Red Jews

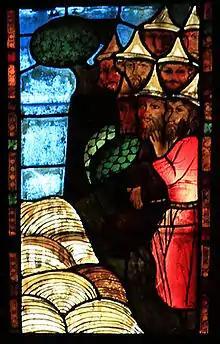
Detail of choir windows in St Mary's church, Frankfurt (Oder) (c. 1360s). The Red Jews wait at the banks of the river Sambation.

The Red Jews, a legendary Jewish nation, appear in vernacular sources in Germany during the medieval era, from the 13th to the 15th centuries. These texts portray the Red Jews as an epochal threat to Christendom, one which would invade Europe during the tribulations leading to the end of the world.